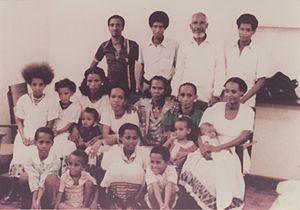
Les Juifs éthiopiens ou Beta Israel sont des Éthiopiens de religion israélite ou leurs descendants qui ont pour la plupart émigré en Israël. Selon leurs traditions, ils descendent de la tribu de Dan. Ils ont vécu pendant des siècles au nord de l’Éthiopie, où ils ont constitué des États indépendants, qui ont été détruits au XVIIᵉ siècle par le pouvoir impérial. Ils deviennent alors une minorité marginalisée, le plus souvent sans droit de posséder des terres et, à l'occasion, accusée d’avoir le « mauvais œil ».